Alabama literature

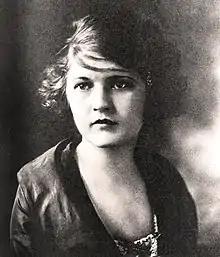
Zelda Fitzgerald, circa 1919

John Green's debut novel, published in 2005, "Looking for Alaska", is a young adult novel that explores a modern and youthful take on love, loss, and self-discovery. The narrator is Miles, who attends a Birmingham boarding school, and he recount his friendships with his roommate, the Colonel, and Alaska. He describes their struggles as young people in the 21st century American South. "Looking for Alaska" won the Michael L. Printz Award and the Teen's Top 10 Award, among others. It was adapted as a TV drama miniseries of the same title in 2019, starring Kristine Froseth and Charlie Plummer.